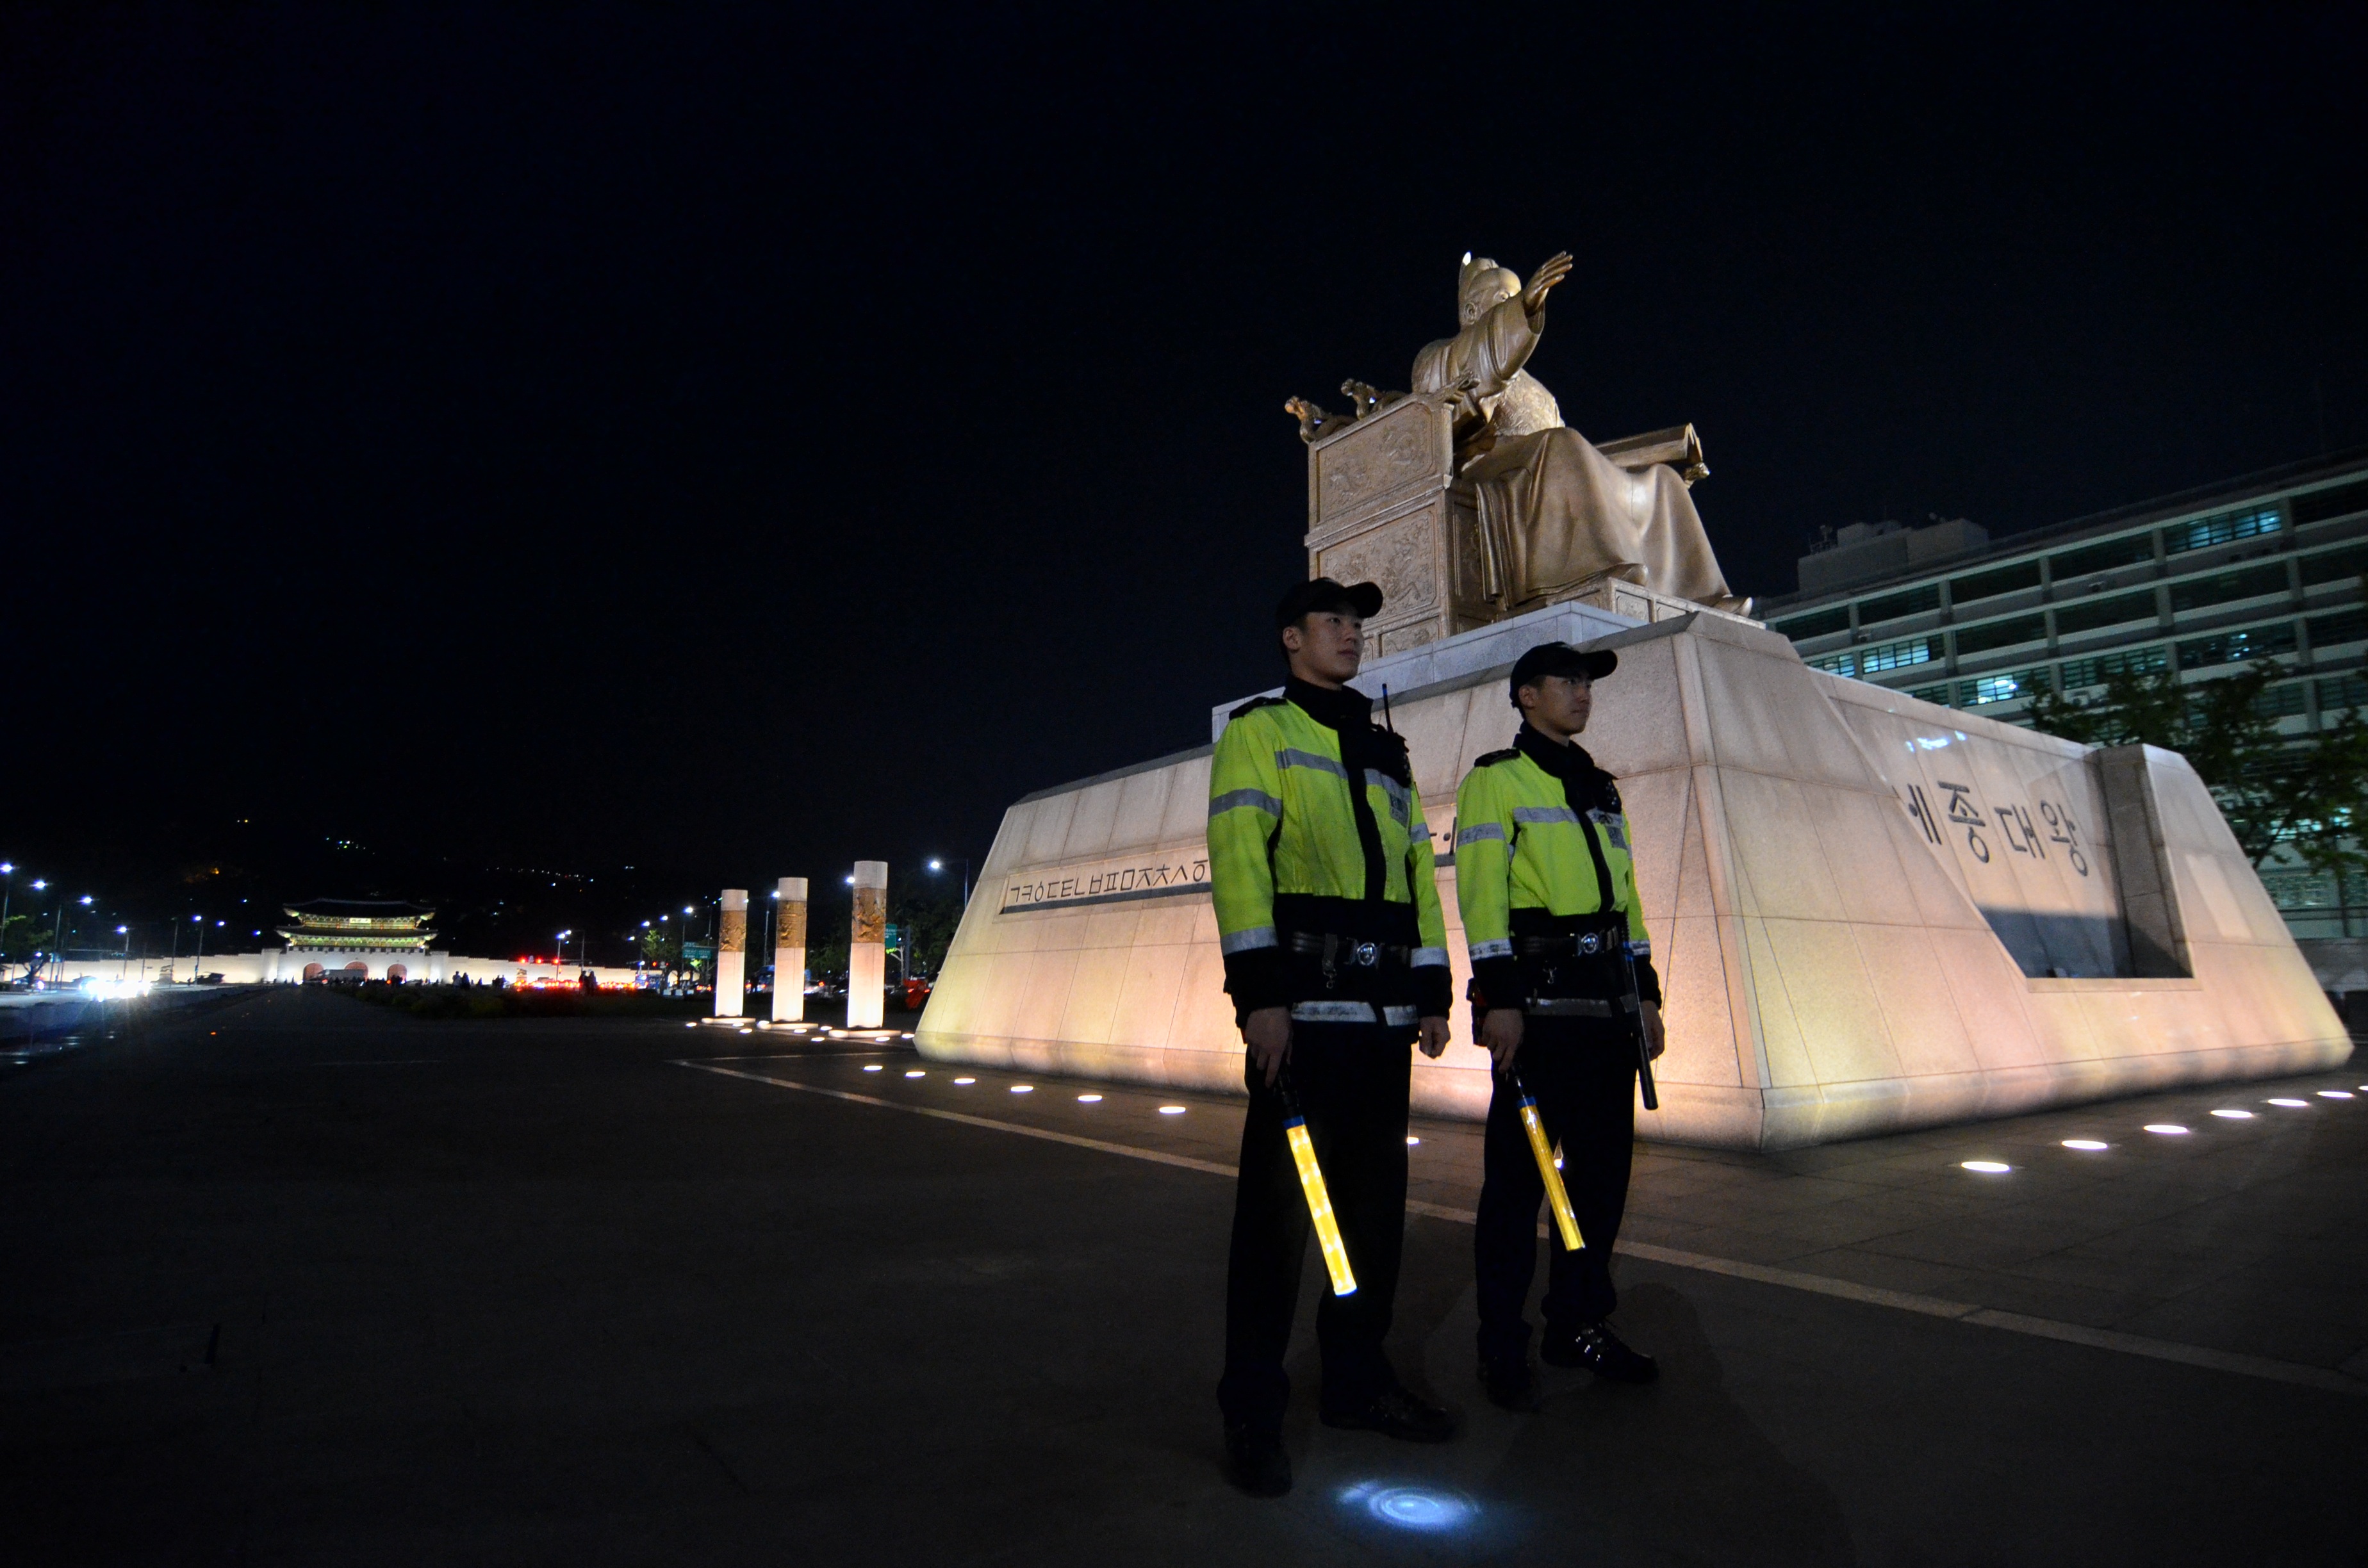
night, vehicle, square, darkness, police, screenshot, gwanghwamun, king sejong the great, atmosphere of earth